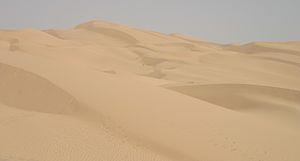
Stargate, la porte des étoiles, ou La Porte des étoiles au Québec, est un film américano-français de science-fiction réalisé par Roland Emmerich et sorti en 1994.
Le Retour du Jedi est un film américain de science-fiction de type space opera sorti en 1983, co-écrit par George Lucas et Lawrence Kasdan, et réalisé par Richard Marquand. À partir de l'année 2000, il est exploité sous le nom Star Wars, épisode VI : Le Retour du Jedi.